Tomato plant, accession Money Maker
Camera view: horizontal (90 deg, fisheye); turntable rotation: 150 degrees
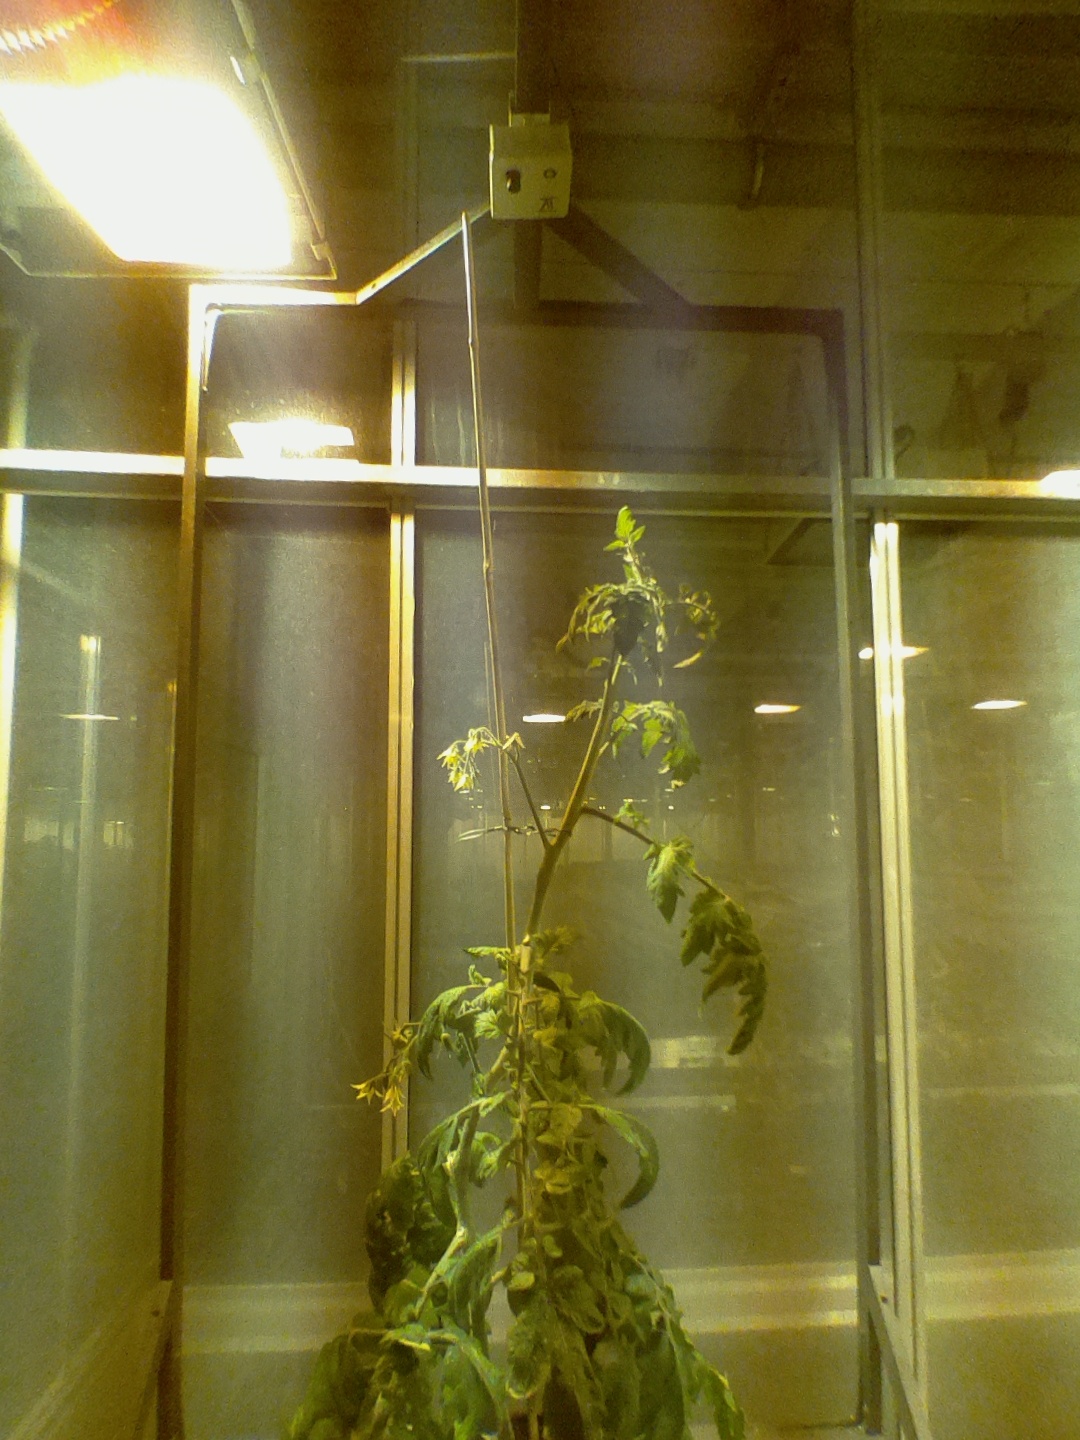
BBCH growth stage 70: Fruits at the main stem or branches visibles